Bagai

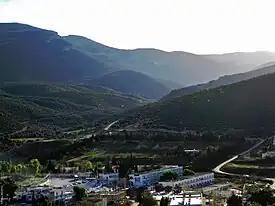
Landscape around Bagai

Bagai was a Roman–Berber city in the province of Africa Proconsularis. It must have been of some reasonable size, as it was also the seat of an ancient Catholic bishopric. The ancient city has been identified with ruins at Ksar-Bagaï outside of Baghai, in the Aurès Mountains of the El Hamma District in Khenchela Province, Algeria.